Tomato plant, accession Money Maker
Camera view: horizontal (90 deg, fisheye); turntable rotation: 150 degrees
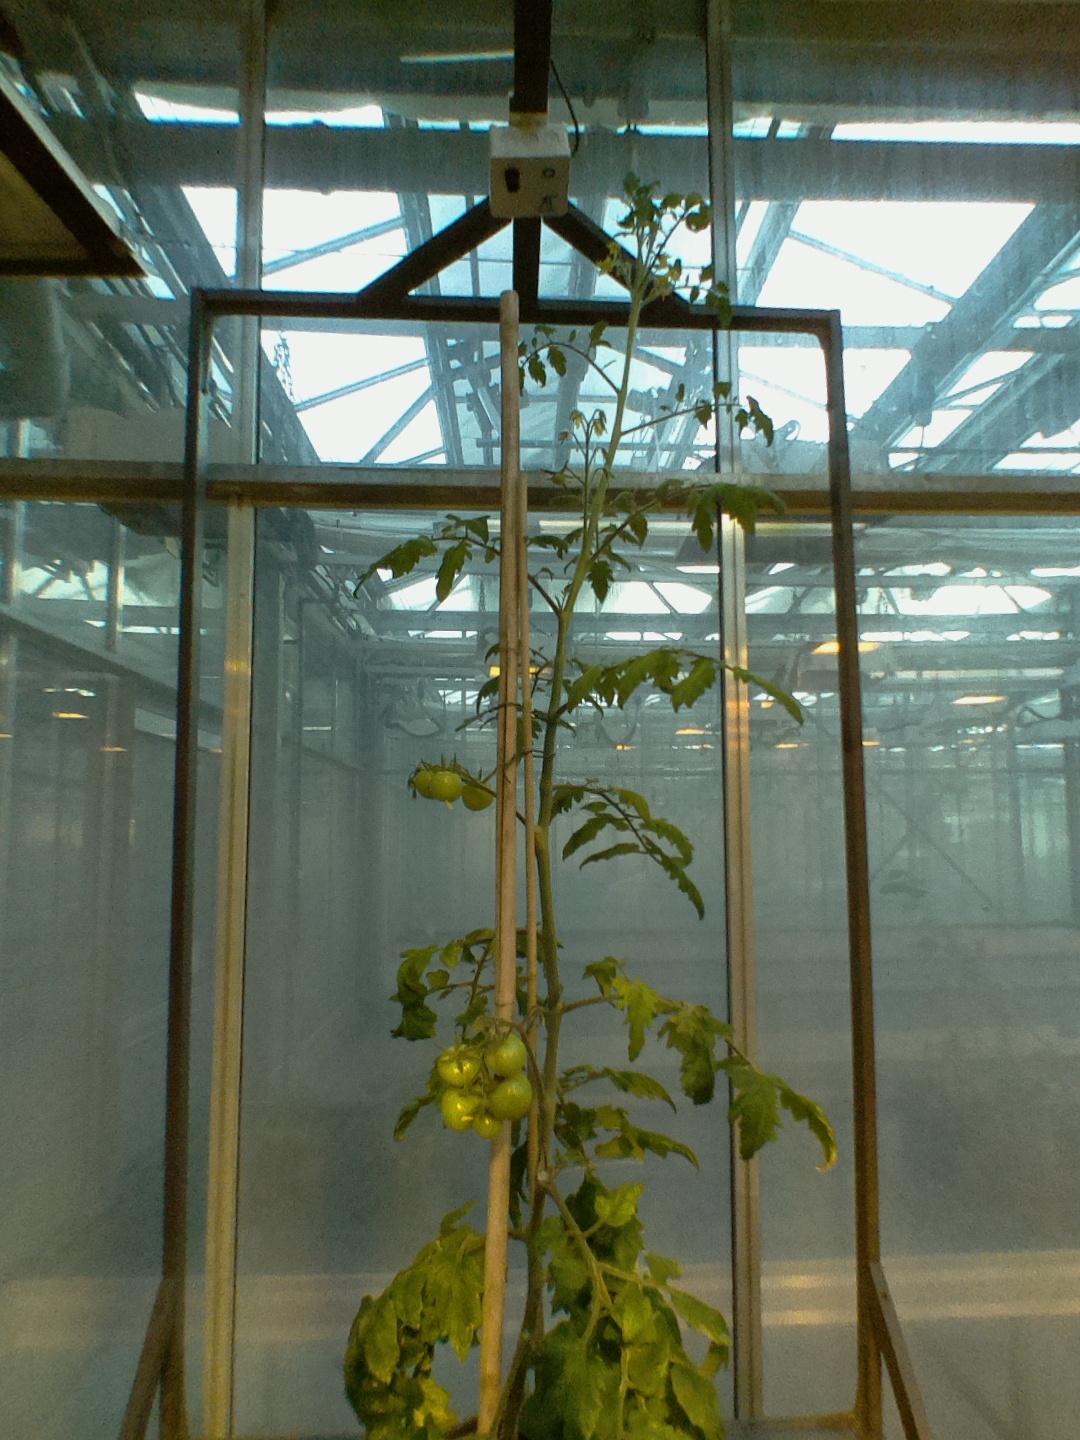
BBCH growth stage 75: 50%-60% of final fruit size